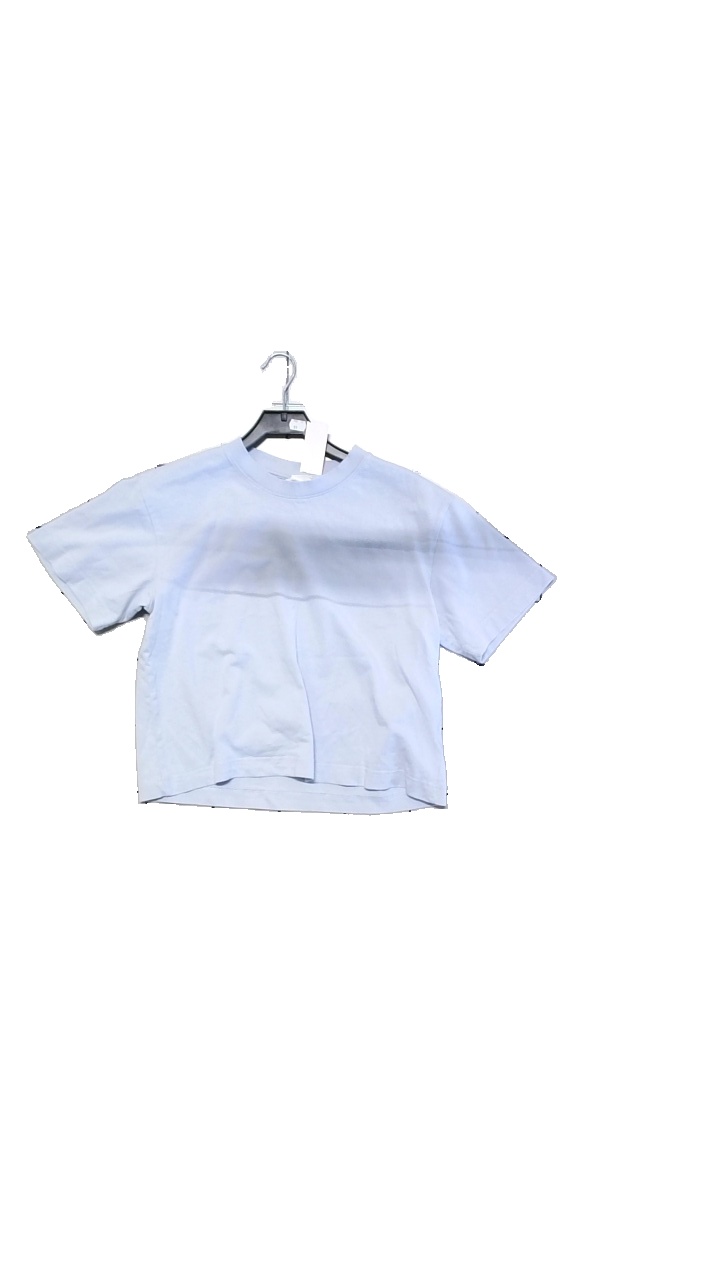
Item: T-shirt (Ladies)
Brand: Gina Tricot
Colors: Blue, White
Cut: Regular, Loose
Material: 100% cotton
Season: All
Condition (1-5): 5
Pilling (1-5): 4
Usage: Reuse
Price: <50